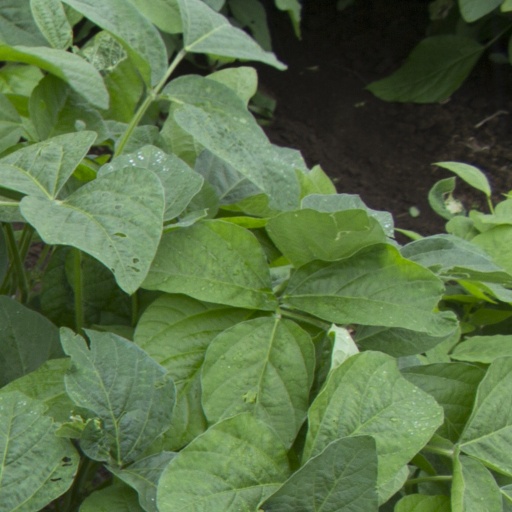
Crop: soybean